Euphoria (2017 film)

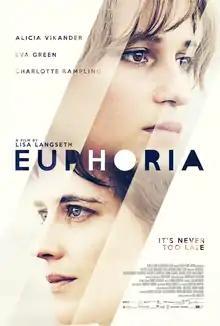
Film poster

Euphoria is a 2017 mystery drama film written and directed by Lisa Langseth in her English-language debut. An international co-production of Sweden, the United Kingdom and Germany, the film screened in the Platform section at the 2017 Toronto International Film Festival. It received generally negative reviews.